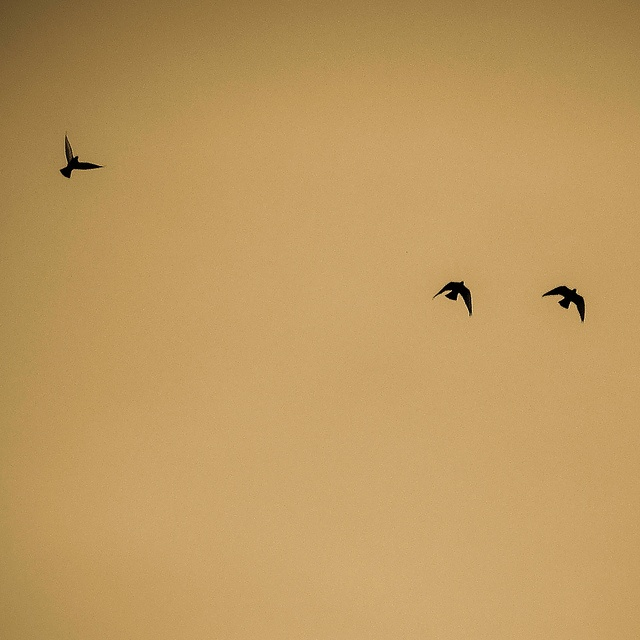
Three birds can be seen flying in the sky.
A small flock of birds flying through the sky.
Three large black birds flying through the sky.
Three birds flying against a bronze colored sky.
Three birds flying high in the overcast sky